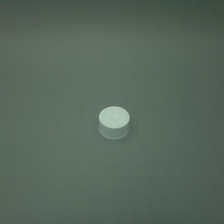
Color: white/transparent
Cap type: standard cap